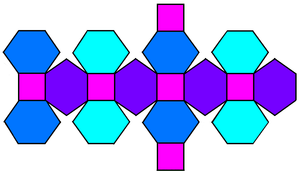
Le dodécaèdre rhombique tronqué est un polyèdre convexe obtenu par la troncature des six sommets du dodécaèdre rhombique où quatre faces se réunissent.